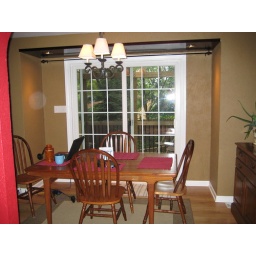
View of dining room standing in the living room.